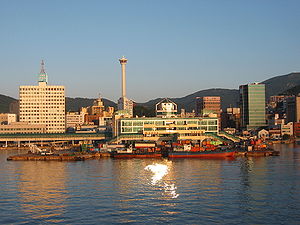
Busan
Busan
Busan er Sydkoreas næststørste by, beliggende i den sydøstlige del af landet. Busan er landets vigtigste havneby og har en omfattende industri med blandt andet bil- og tekstilproduktion og skibsbygningsindustri.